Puttering About in a Small Land

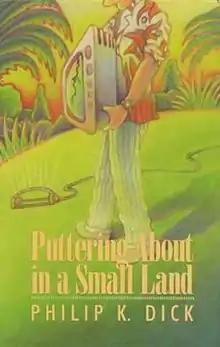
Cover of first edition (hardcover)

Puttering About in a Small Land is an early non-science fiction novel by American science fiction author Philip K. Dick. It was written sometime in 1957, but remained unpublished until it was released posthumously in 1985.